Jean-Luc Montminy

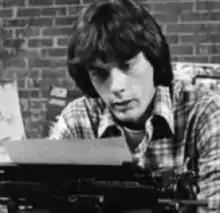

Jean-Luc Montminy is a Quebec actor who specializes in dubbing. He has been the French voice of Bruce Willis, John Travolta, Denzel Washington, Wesley Snipes, Andy Garcia, Colin Firth, William Fichtner, Kurt Russell and many others in the French version of their films in Quebec. He is also the French voice of Voldemort in the Harry Potter saga. His voice can be heard in nearly 1000 films, as an actor in a leading, secondary or other roles.